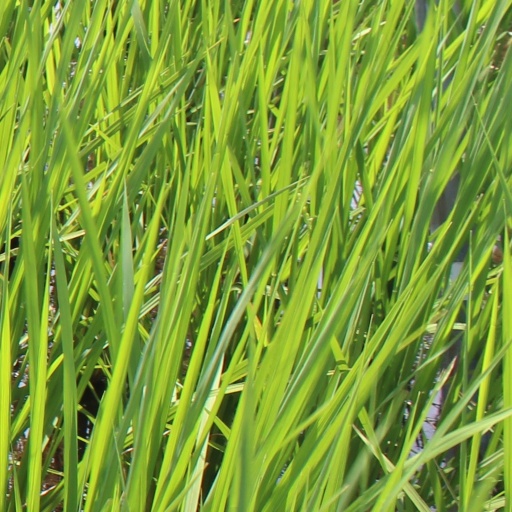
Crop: rice